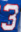
Number: 3